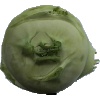
Label: Kohlrabi 1